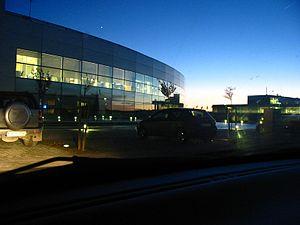
L'Aragon est une communauté autonome située dans le nord de l'Espagne. Elle est composée de trois provinces : la province de Huesca, la province de Saragosse et la province de Teruel. Elle est bordée au nord par la France, à l'est par la Catalogne et le Pays valencien, au sud par la Castille-La Manche, à l'ouest par la Castille-et-León et la Navarre.